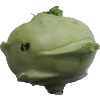
Label: Kohlrabi 1